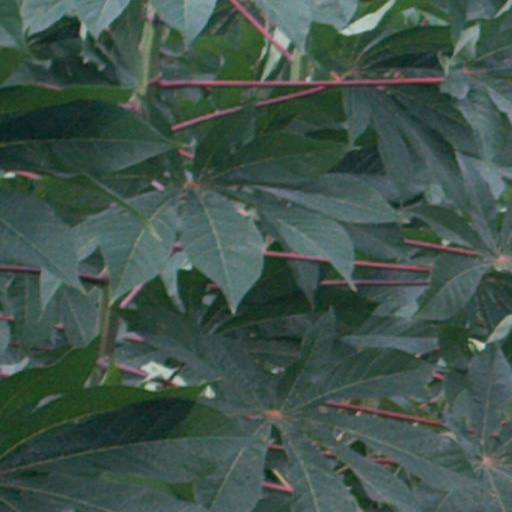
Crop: cassava